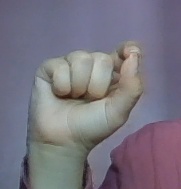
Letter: fa